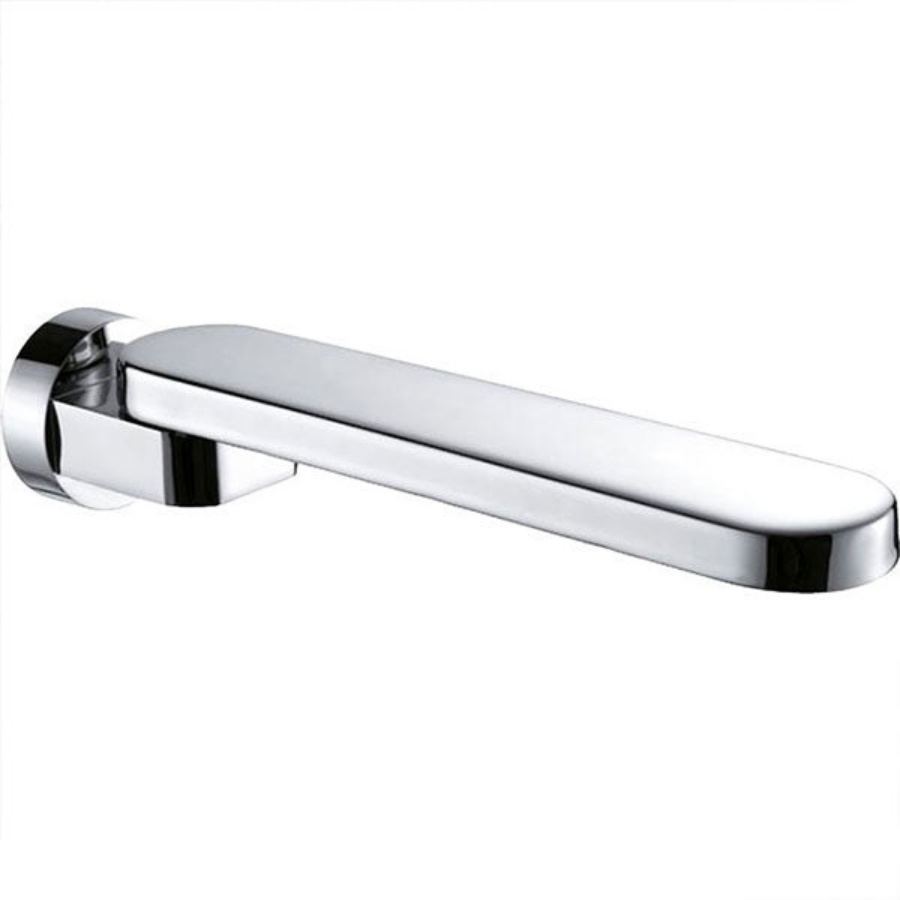
Fienza Rondo Swivel Bath Outlet
Sleek polished chrome swivel bath outlet design Easily move the outlet to the side once you are finished filling the bath tub Brass construction for durability Wall mounted spout Push-fit installation for easy install Female 1/2 BSP inlet
Brand: Fienza
Category: Hardware > Plumbing > Plumbing Fixture Hardware & Parts > Bathtub Accessories > Bathtub Spouts